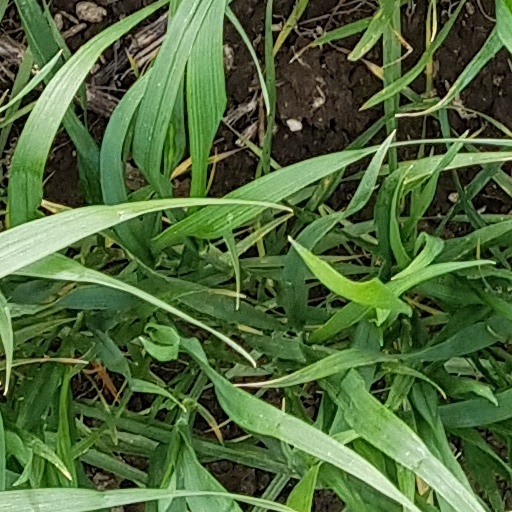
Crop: wheat